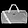
Label: Bag